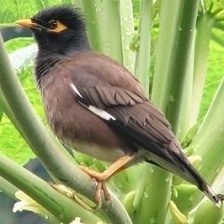
Species: MYNA
Scientific name: ACRIDOTHERES TRISTIS